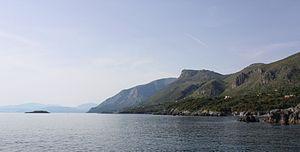
Maratea est une commune italienne d'environ 4 980 habitants, située dans la province de Potenza, dans la région Basilicate, en Italie méridionale.